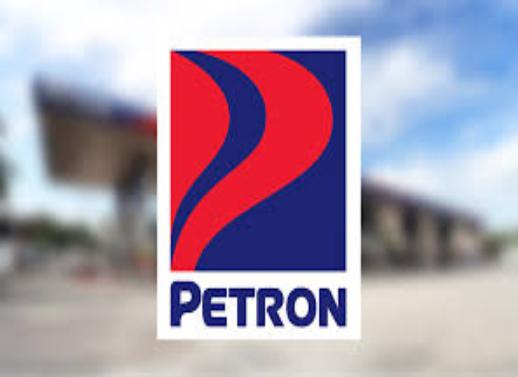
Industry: Transportation